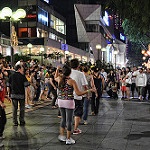
Scene: Outdoor